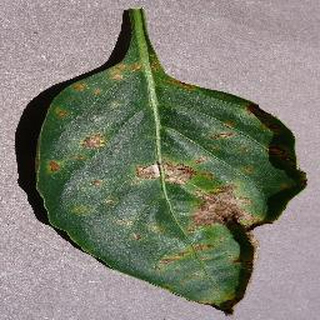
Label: bell_pepper_bacterial_spot